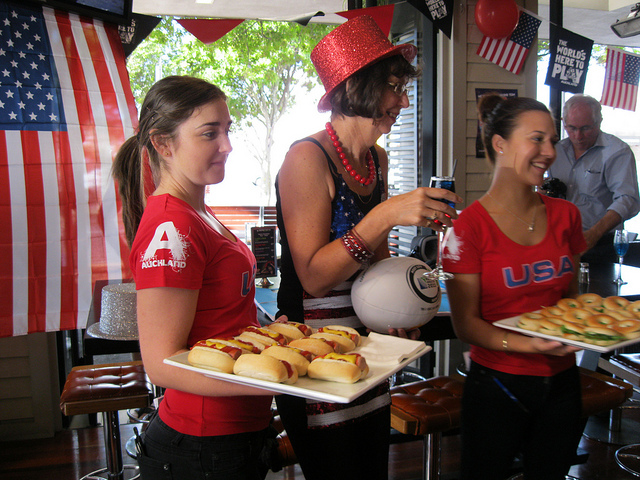
user: Given an image and a question. Answer the question in a short answer. Question: What holiday may this event take place on? Short Answer:
assistant: 4th of july